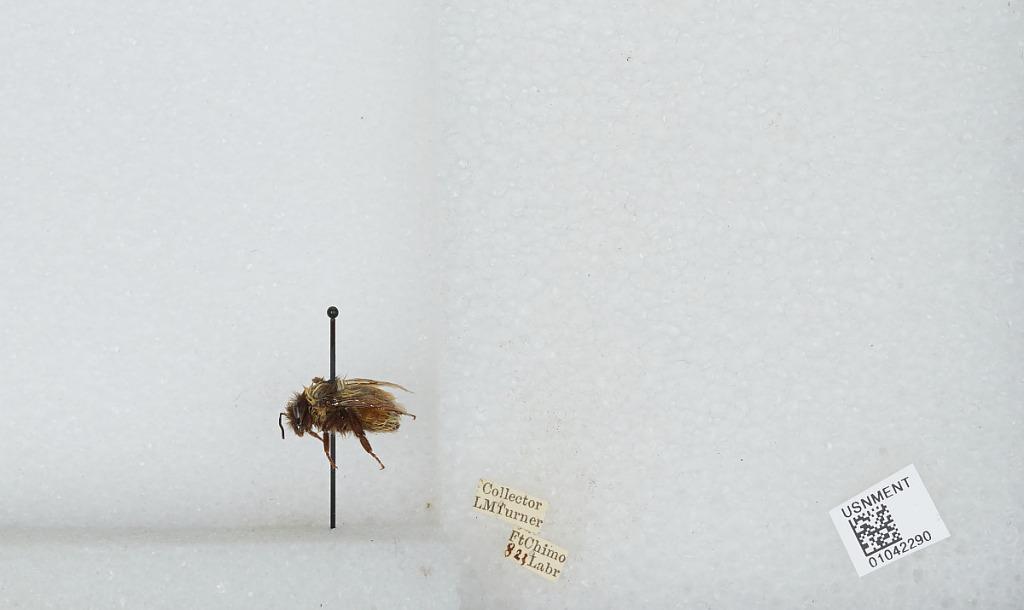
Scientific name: Bombus sp.
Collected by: L. Turner
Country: Canada
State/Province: Quebec
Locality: Ft Chimo
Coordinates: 58.1, -68.4